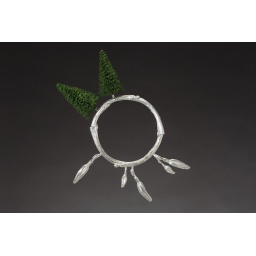
Cast sterling silver branches, cast sterling lily buds, model railroad trees in sterling tube settings.